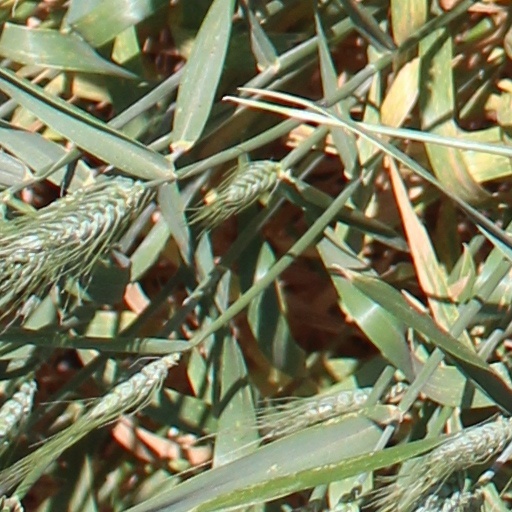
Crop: wheat